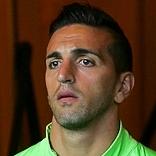
Age: 25